The Deaths of Ian Stone

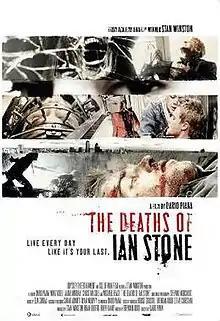
Promotional poster

The Deaths of Ian Stone is a 2007 British-American horror film directed by Dario Piana. The film stars Mike Vogel and Christina Cole.